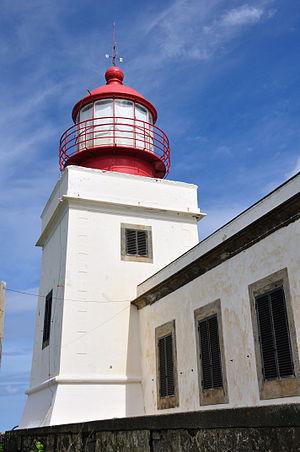
Cet article dresse la liste des phares du territoire autonome de Madère qui est un archipel du Portugal composé de l'île du même nom et de plusieurs autres petites îles, situé dans l'océan Atlantique, à 973 km de Lisbonne et à 661 kilomètres à l'ouest-nord-ouest des côtes de la province d'Essaouira au Maroc. Ils sont sous la compétence de l'Autorité Maritime Nationale de la marine portugaise dont le siège de la Direction des phares se trouve à Lisbonne.